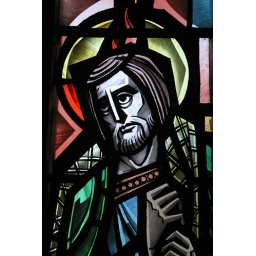
Stained glass windows designed and fabricated by Willet Studios (now Willet Hauser Architectural Glass, Inc.)